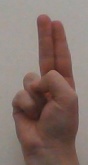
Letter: taa